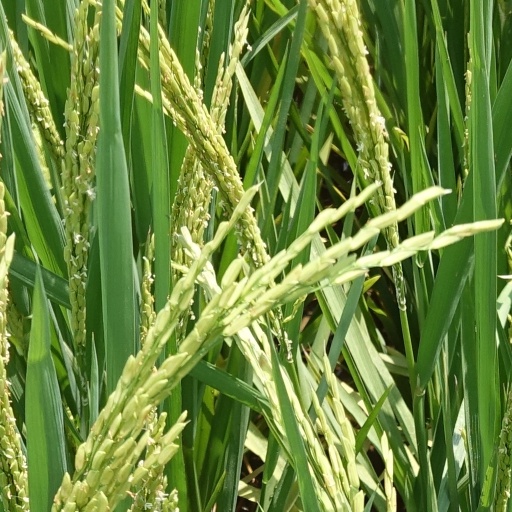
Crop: rice